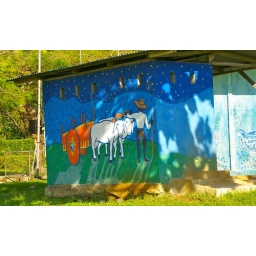
Painted on the wall of a school house in Punta Islita.